Ikenne Community High School

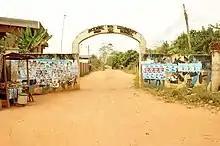

Ikenne Community High School is a secondary school in Ikenne Remo. It was founded in 1976 by the community development association.